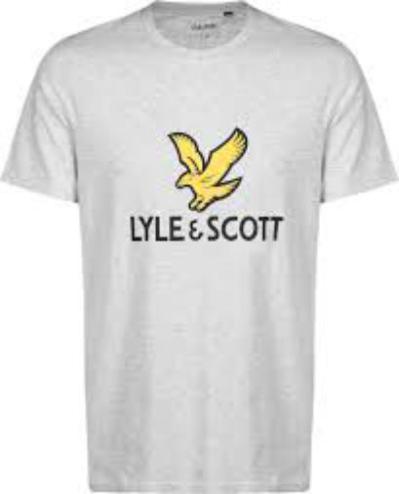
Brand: lyle
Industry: Clothes